A. Finkl & Sons Steel

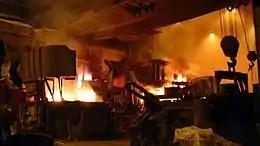
inside Finkl steel in 2005

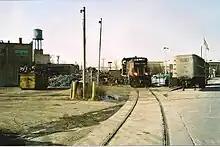

A. Finkl & Sons Steel or Finkl Steel is a steel mill that operates in the South Side of Chicago (previously the Near North Side) and has been in business since 1879 or 1880.